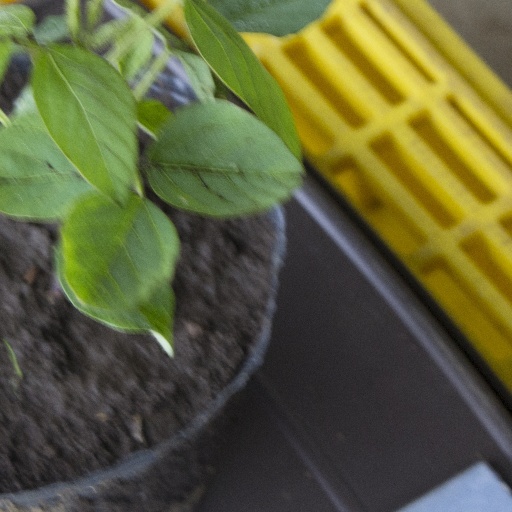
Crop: soybean